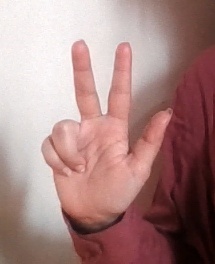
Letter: al